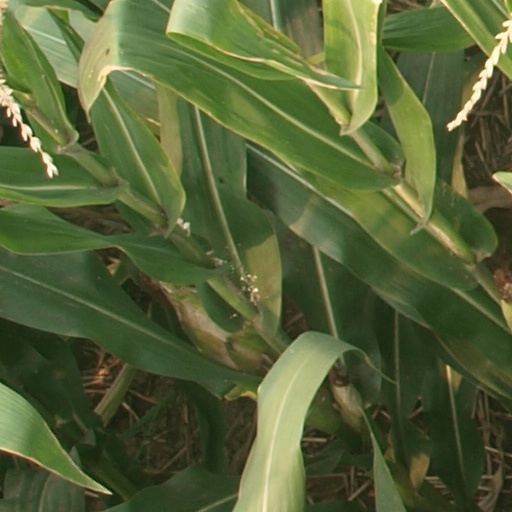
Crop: maize; corn